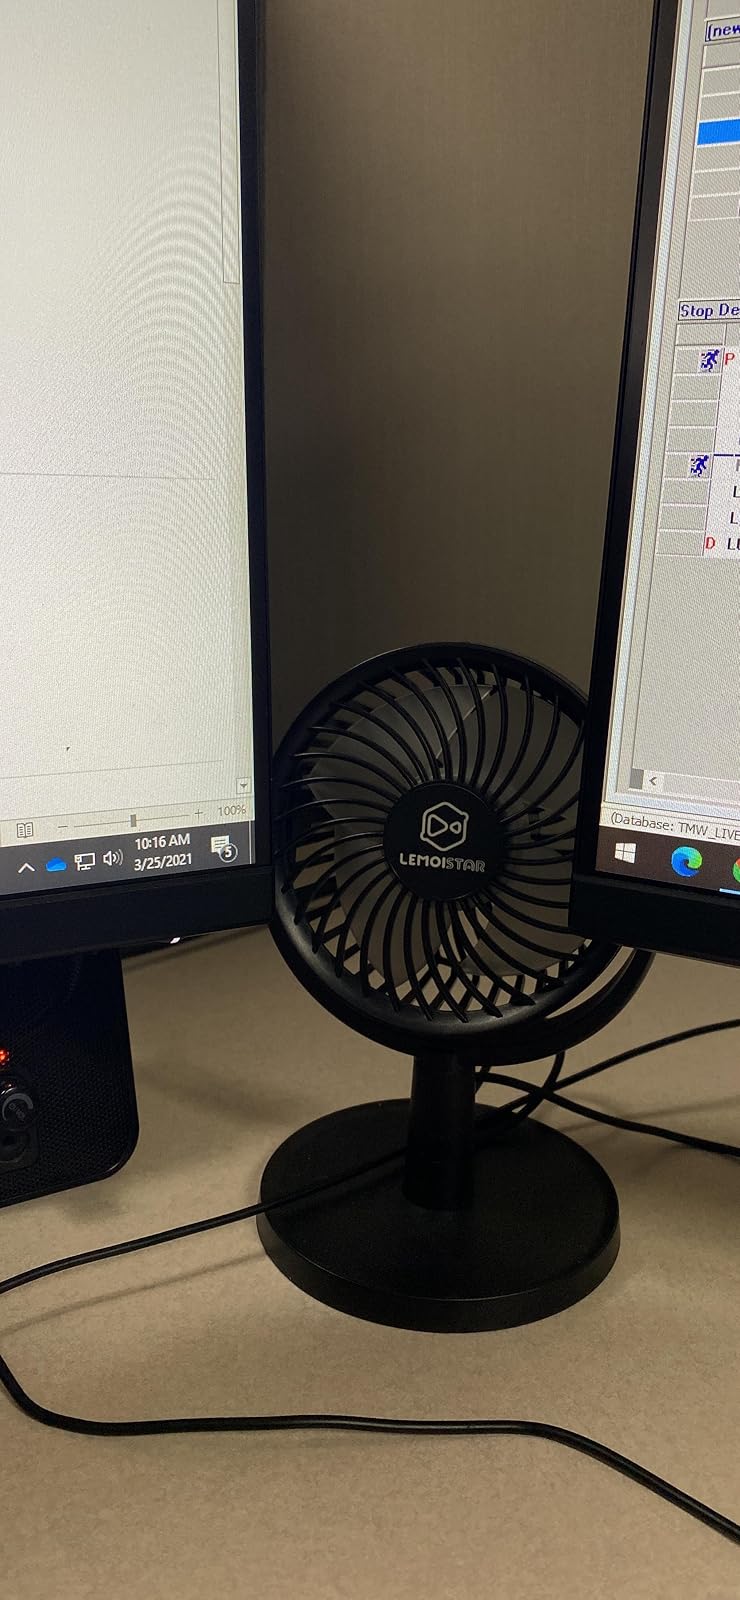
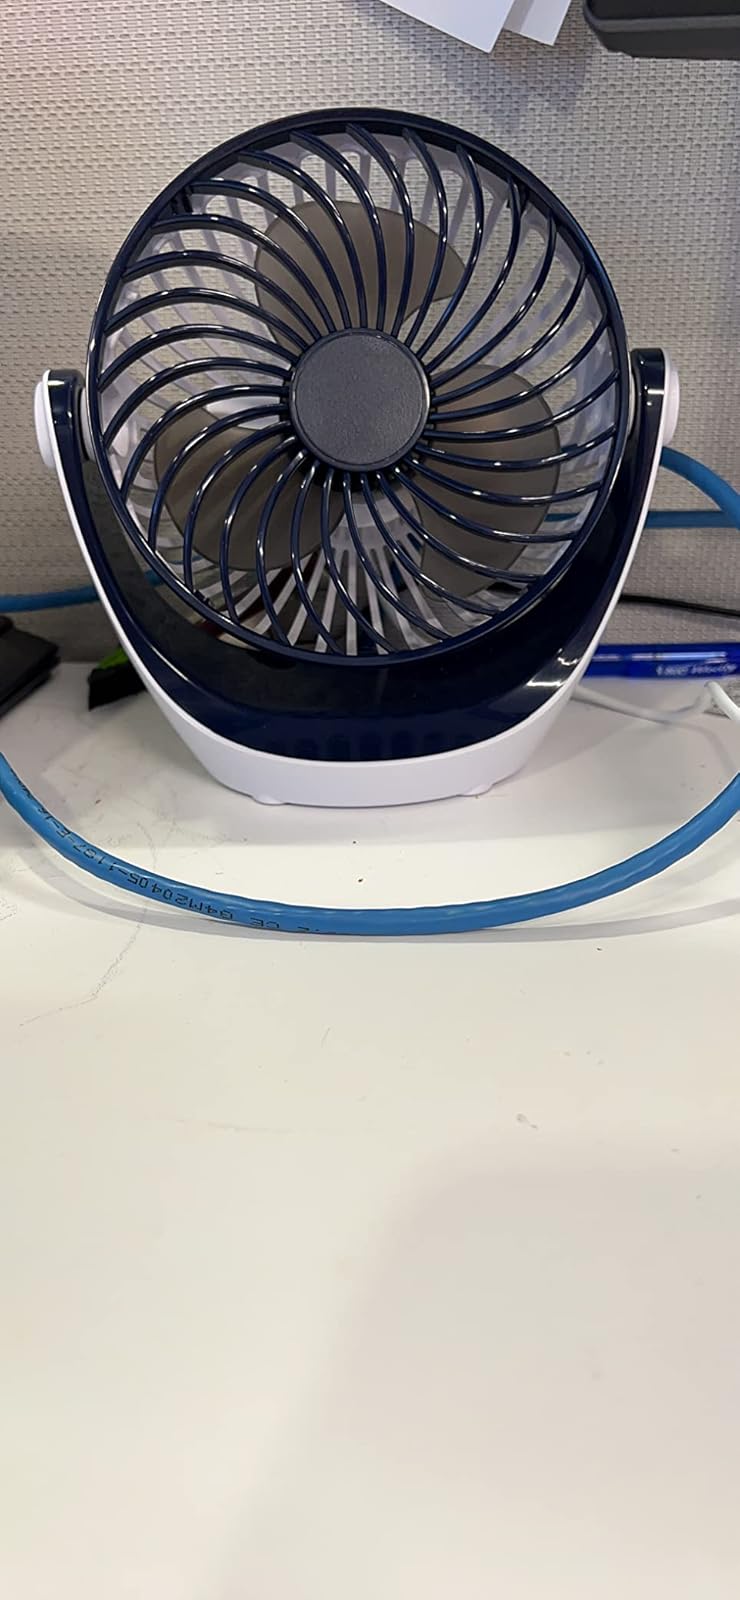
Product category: fan
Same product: no